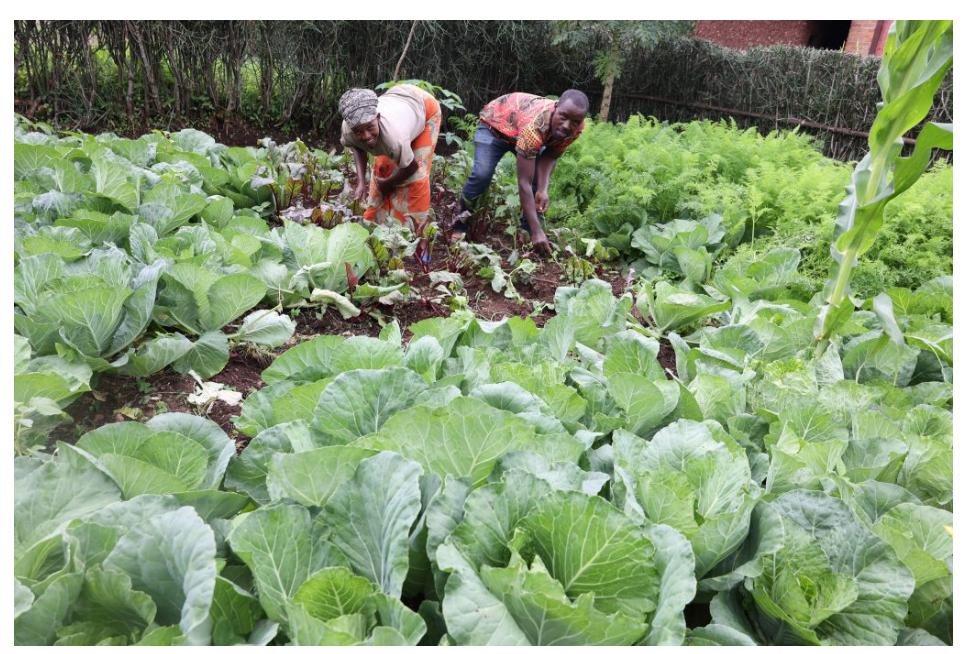
Wakulima wawili mwanamke kwa mwanaume wakiwa katika shamba, ambapo wamepanda mazao ya biashara ikiwemo kabichi na mahindi.